Scheduled monuments in West Lothian

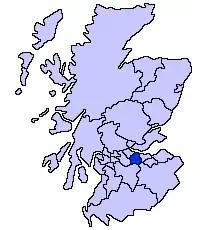
West Lothian shown within Scotland

A scheduled monument in Scotland is a nationally important archaeological site or monument which is given legal protection by being placed on a list (or "schedule") maintained by Historic Environment Scotland. The aim of scheduling is to preserve the country's most significant sites and monuments as far as possible in the form in which they have been inherited.